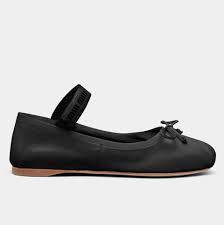
Label: Ballet Flat